Sonic Adventure 2

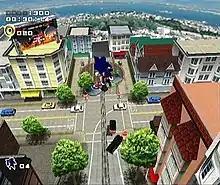
Journalists have described City Escape, "Sonic Adventure 2" first level, as one of the best opening stages in a video game.

"Sonic Adventure 2" soundtrack was composed by Jun Senoue, Fumie Kumatani, Tomoya Ohtani, and Kenichi Tokoi, with Senoue as the lead composer and sound director. Senoue, Kumatani and Tokoi returned from "Adventure", while Ohtani made his first contributions to a "Sonic" game. Senoue began writing in April 2000; he worked closely with Sonic Team USA regarding "Adventure 2" structure, design, and characters. Half the music was produced in the US, while the other half was produced in Japan. Like Iizuka, Senoue considered "Adventure 2" his favorite "Sonic" game to work on, as he found working with a small team in a new environment invigorating.